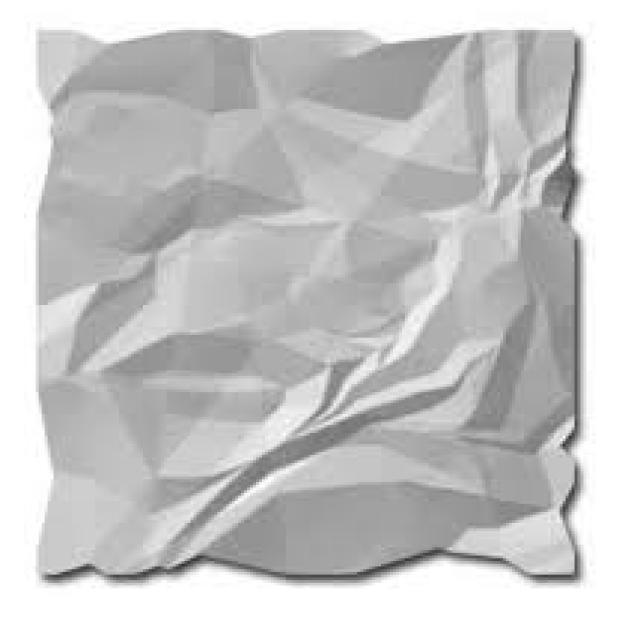
Label: tissues